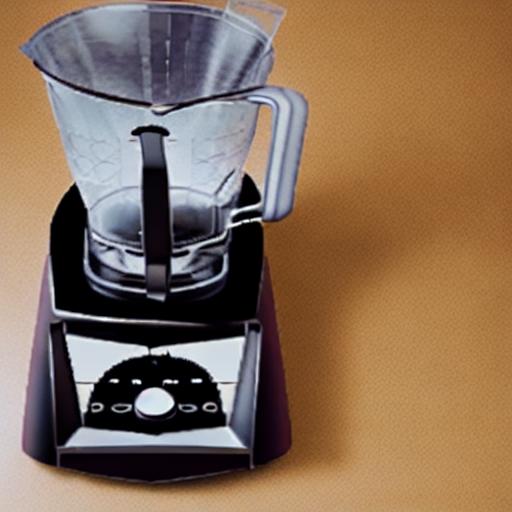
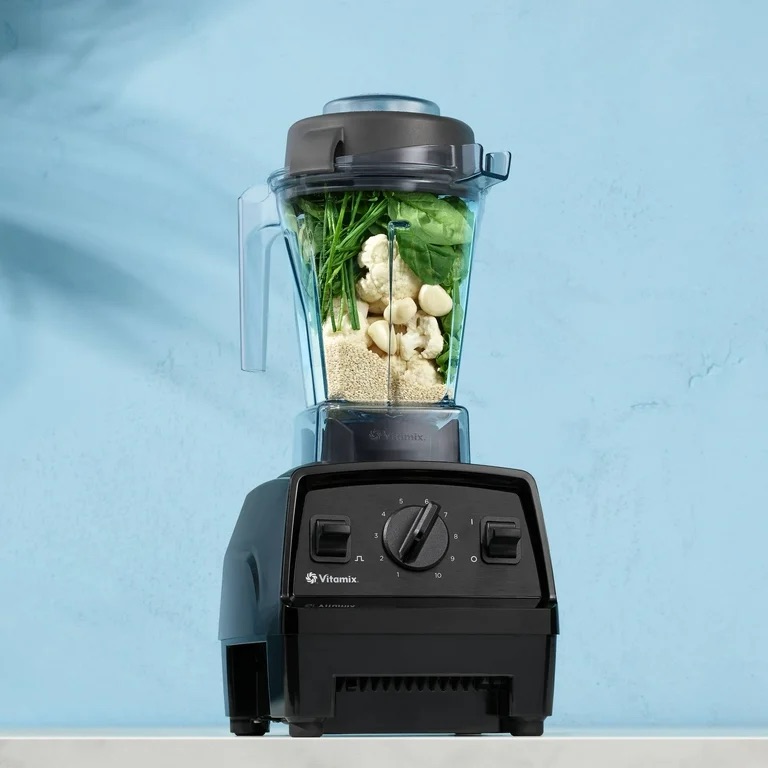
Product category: items_blender
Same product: no